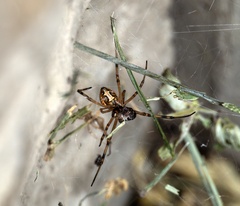
Species: Lactrodectus_hesperus